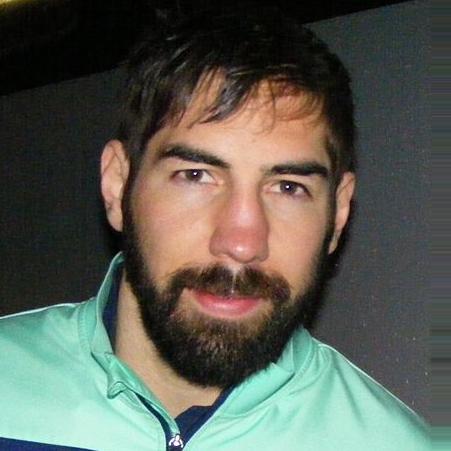
Age: 29